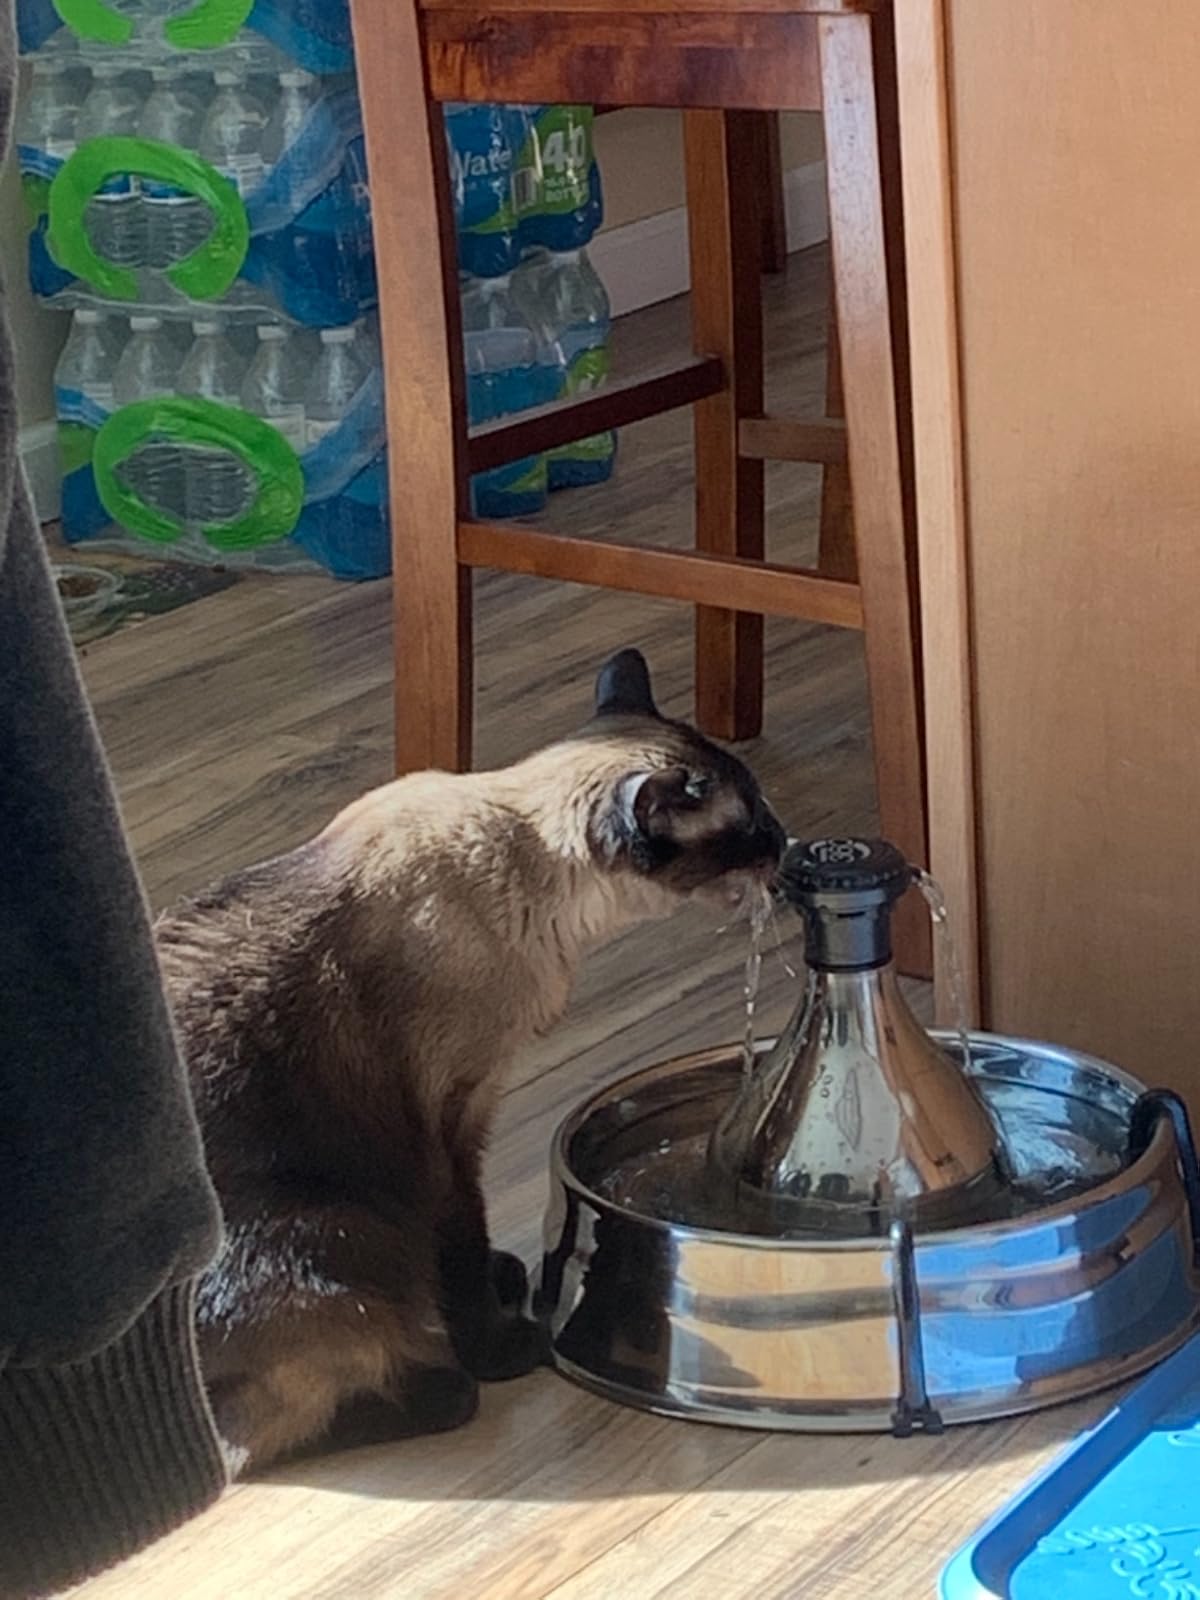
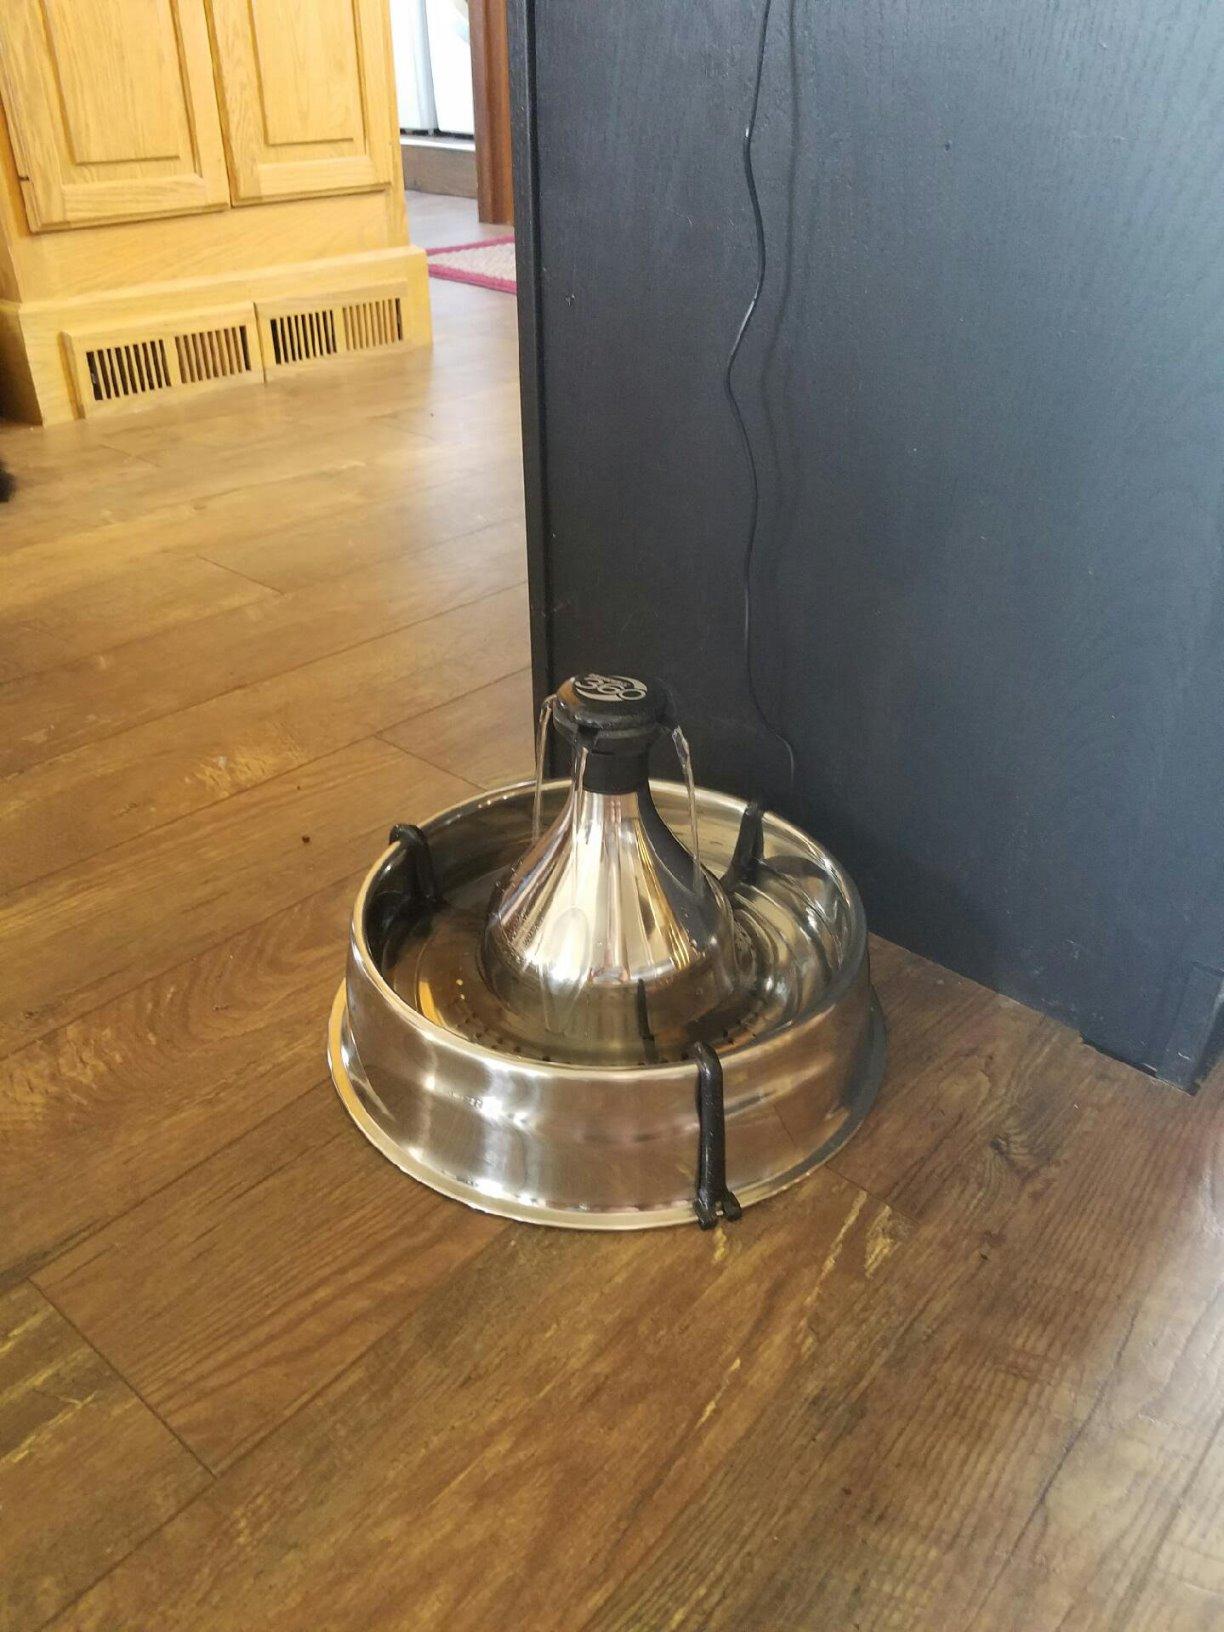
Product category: items_bowl
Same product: yes